Tomáš Cakl

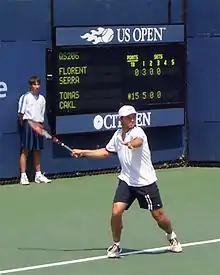
Tomáš Cakl At The U.S. Open

Tomáš Cakl (born 25 April 1981) is a professional male tennis player from the Czech Republic. He turned pro in 2000, and reached a career high singles ranking of No. 142 in February 2006. He's mostly been playing challenger tournaments.